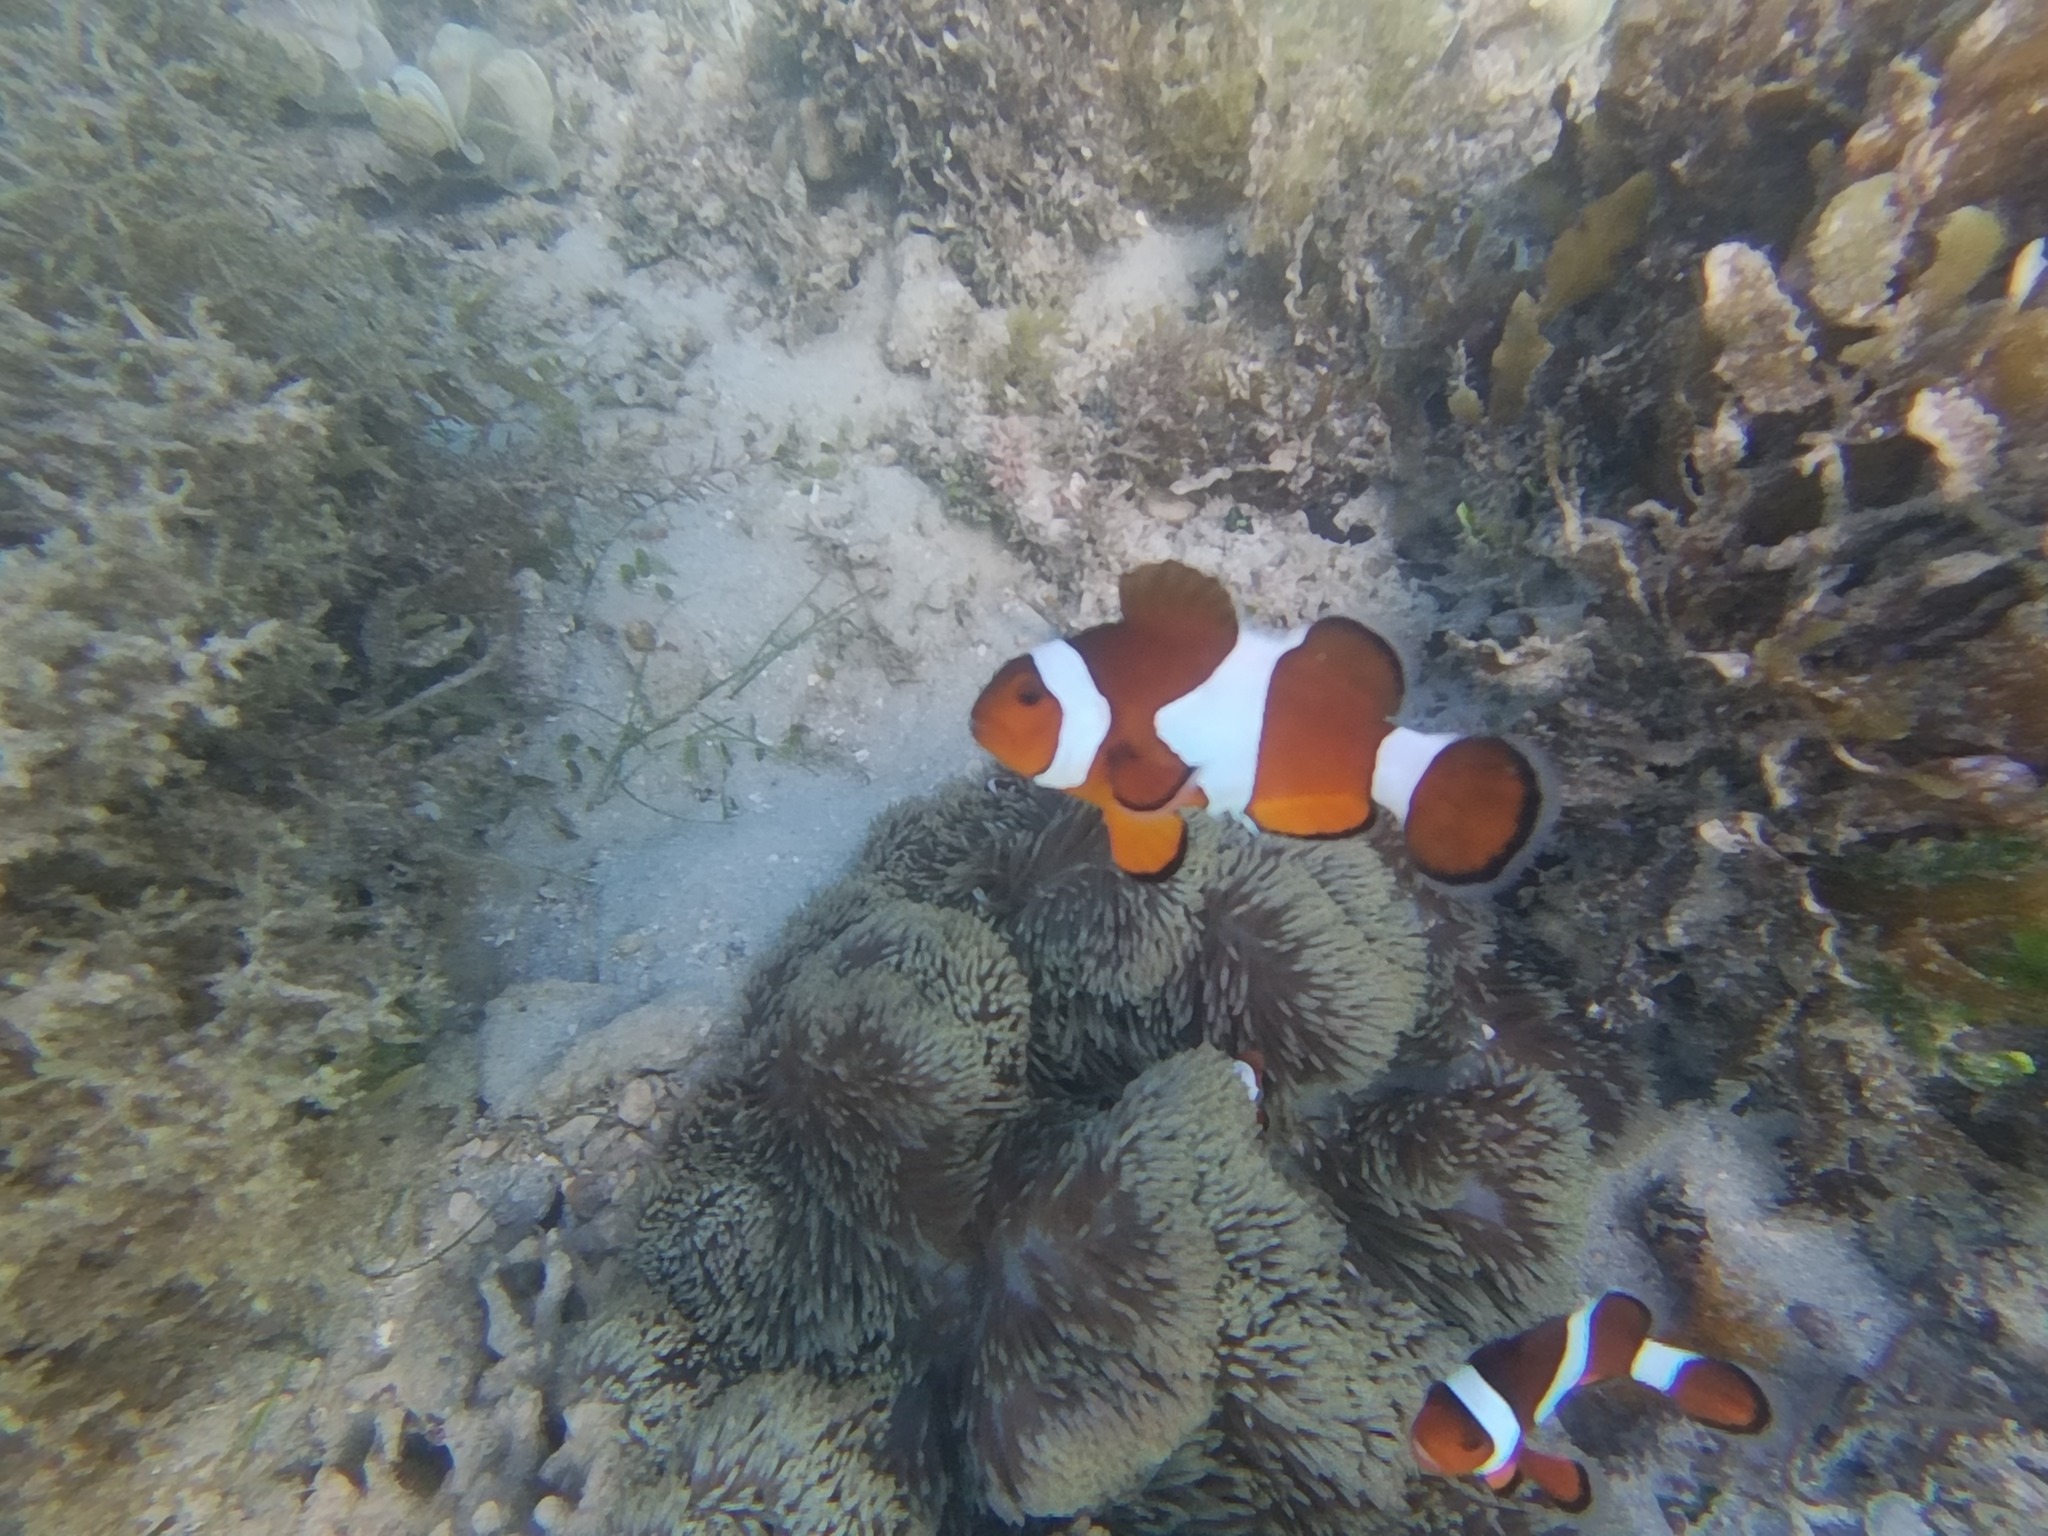
Amphiprion ocellaris (Ocellaris Anemonefish)